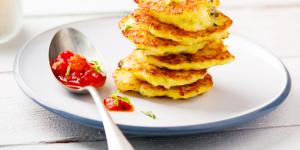
tortitas de arroz con huevo